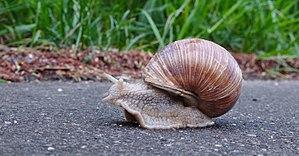
Helix pomatia, de ses noms vernaculaires français escargot de Bourgogne, gros blanc, ou escargot de Champagne, est une espèce d'escargots de la famille des Helicidae, et du genre Helix. Il est le plus consommé en France, préparé en coquille et au beurre persillé. Rare et protégé en France et d'élevage économiquement non rentable, il provient du ramassage naturel des pays de l’Est.